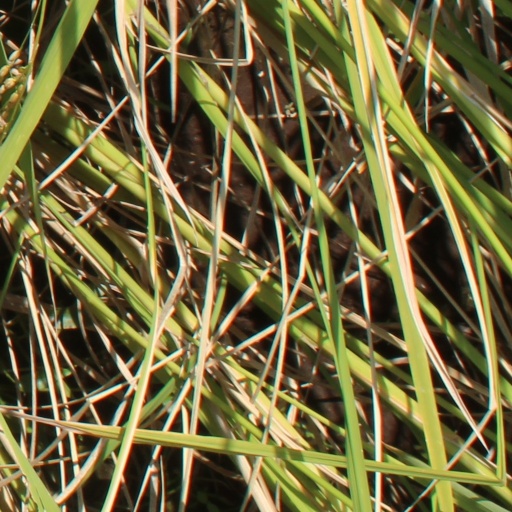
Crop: rice